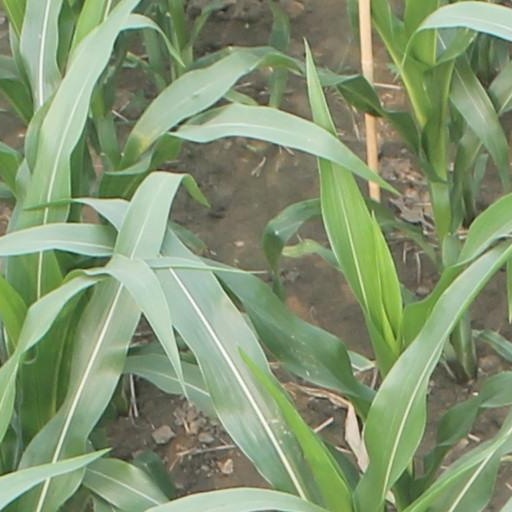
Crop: maize; corn